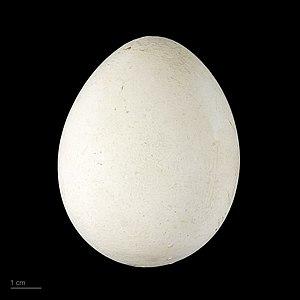
Le Manchot de Humboldt est une espèce de manchots appartenant à la famille des Spheniscidae et vivant en Amérique du Sud dans les zones côtières du Pérou et du Chili. Les espèces les plus proches sont le manchot de Magellan et le manchot des Galapagos.